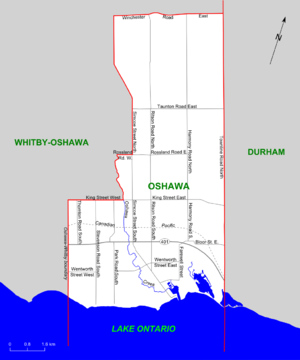
Oshawa est une circonscription provinciale de l'Ontario représentée à l'Assemblée législative de l'Ontario depuis 1955.